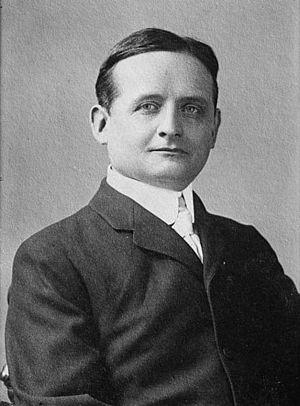
North End est un quartier de la ville de Boston dans l'État du Massachusetts, au nord-est des États-Unis. C'est le secteur le plus ancien de la cité, puisqu'il est habité depuis 1630. Le North End est un vieux quartier d'immigration qui a vu passer des Irlandais et des Juifs au XIXᵉ siècle, puis des Italiens au début du XXᵉ. Aujourd'hui encore, le quartier est réputé pour ses nombreux restaurants italiens, au même titre que Little Italy à New York, ou North Beach à San Francisco.
John Francis Fitzgerald, Sr., né le 11 février 1863 et mort le 2 octobre 1950, est un homme politique américain.